Hercules Computer Technology

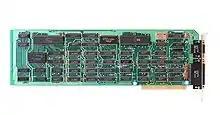
The Hercules Graphics Card (1984)

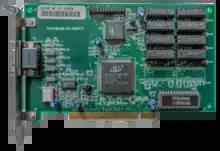
Hercules Stingray

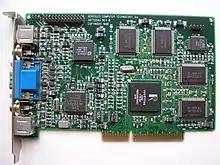
Hercules Thriller 3D TH2318SGARendition Vérité v2200, AGP, 8MB SGRAM, Video In & Video Out (1998)

Hercules was formed in 1982 in Hercules, California, by Van Suwannukul and Kevin Jenkins and was one of the major graphics card companies of the 1980s. Its biggest products were the MDA-compatible Hercules Graphics Card (HGC) and Hercules Graphics Card Plus (HGC+) and the associated standard, which was widely copied and survived into the 1990s.